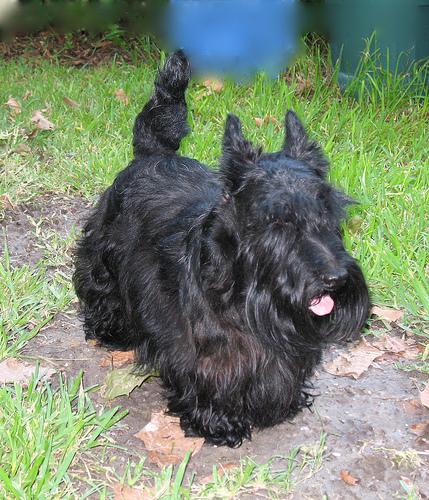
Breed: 206-n000037-Scotch_terrier